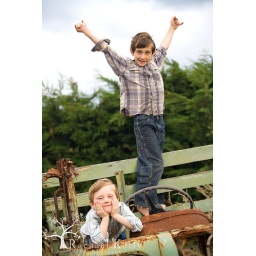
My boys in the old car in the paddock across the road